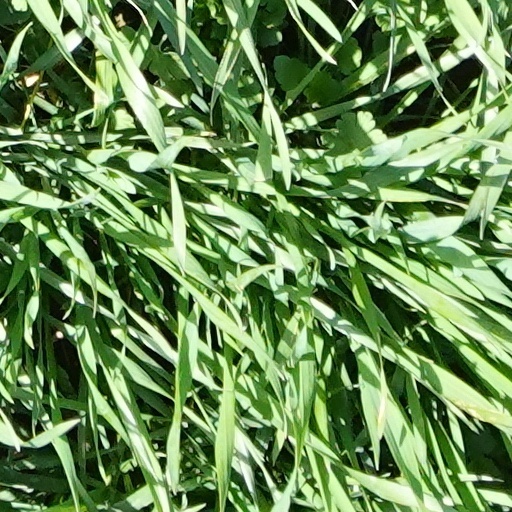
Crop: wheat